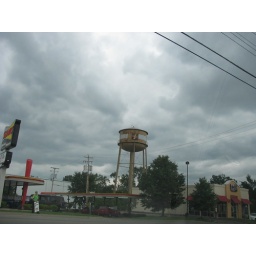
water tower over Charlestown Road